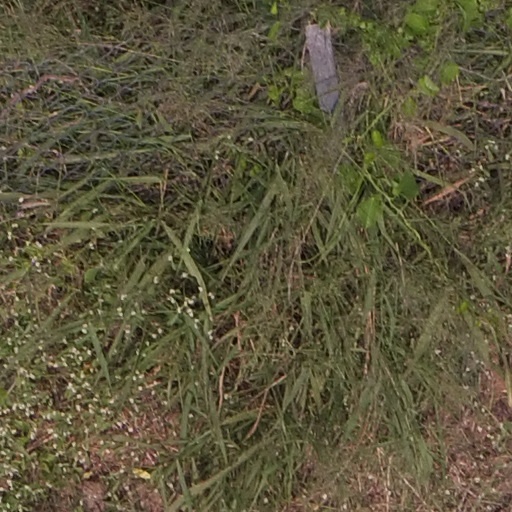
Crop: maize; corn